Bonifacius Amerbach

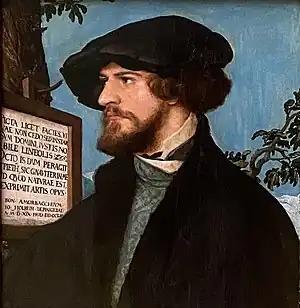
Portrait of Bonifacius Amerbach by Hans Holbein the Younger

Bonifacius Amerbach (1495, Basel – April 1562, Basel) was a jurist, scholar, an influential humanist and the rector of the University of Basel for several terms.